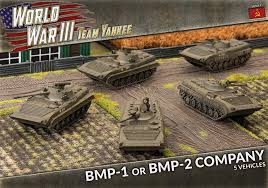
Label: BMP